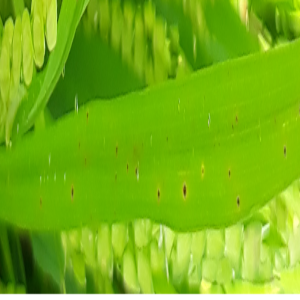
Disease: Brownspot